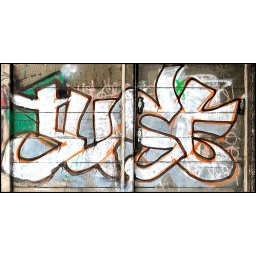
A tag spotted on a concrete wall in the old coal yard under Pelham Bridge in Lincoln.